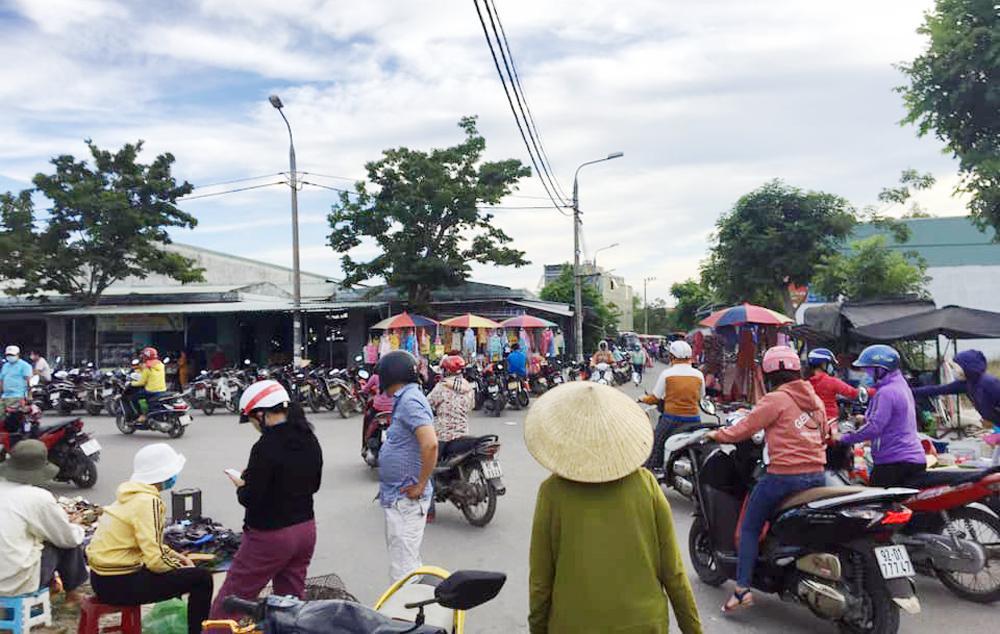
có một người đội mũ cối ở bên người phụ nữ mặc áo khoác màu vàng và đội mũ màu trắng